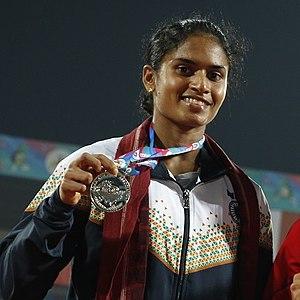
Neena Varakil est une athlète indienne, spécialiste du saut en longueur.